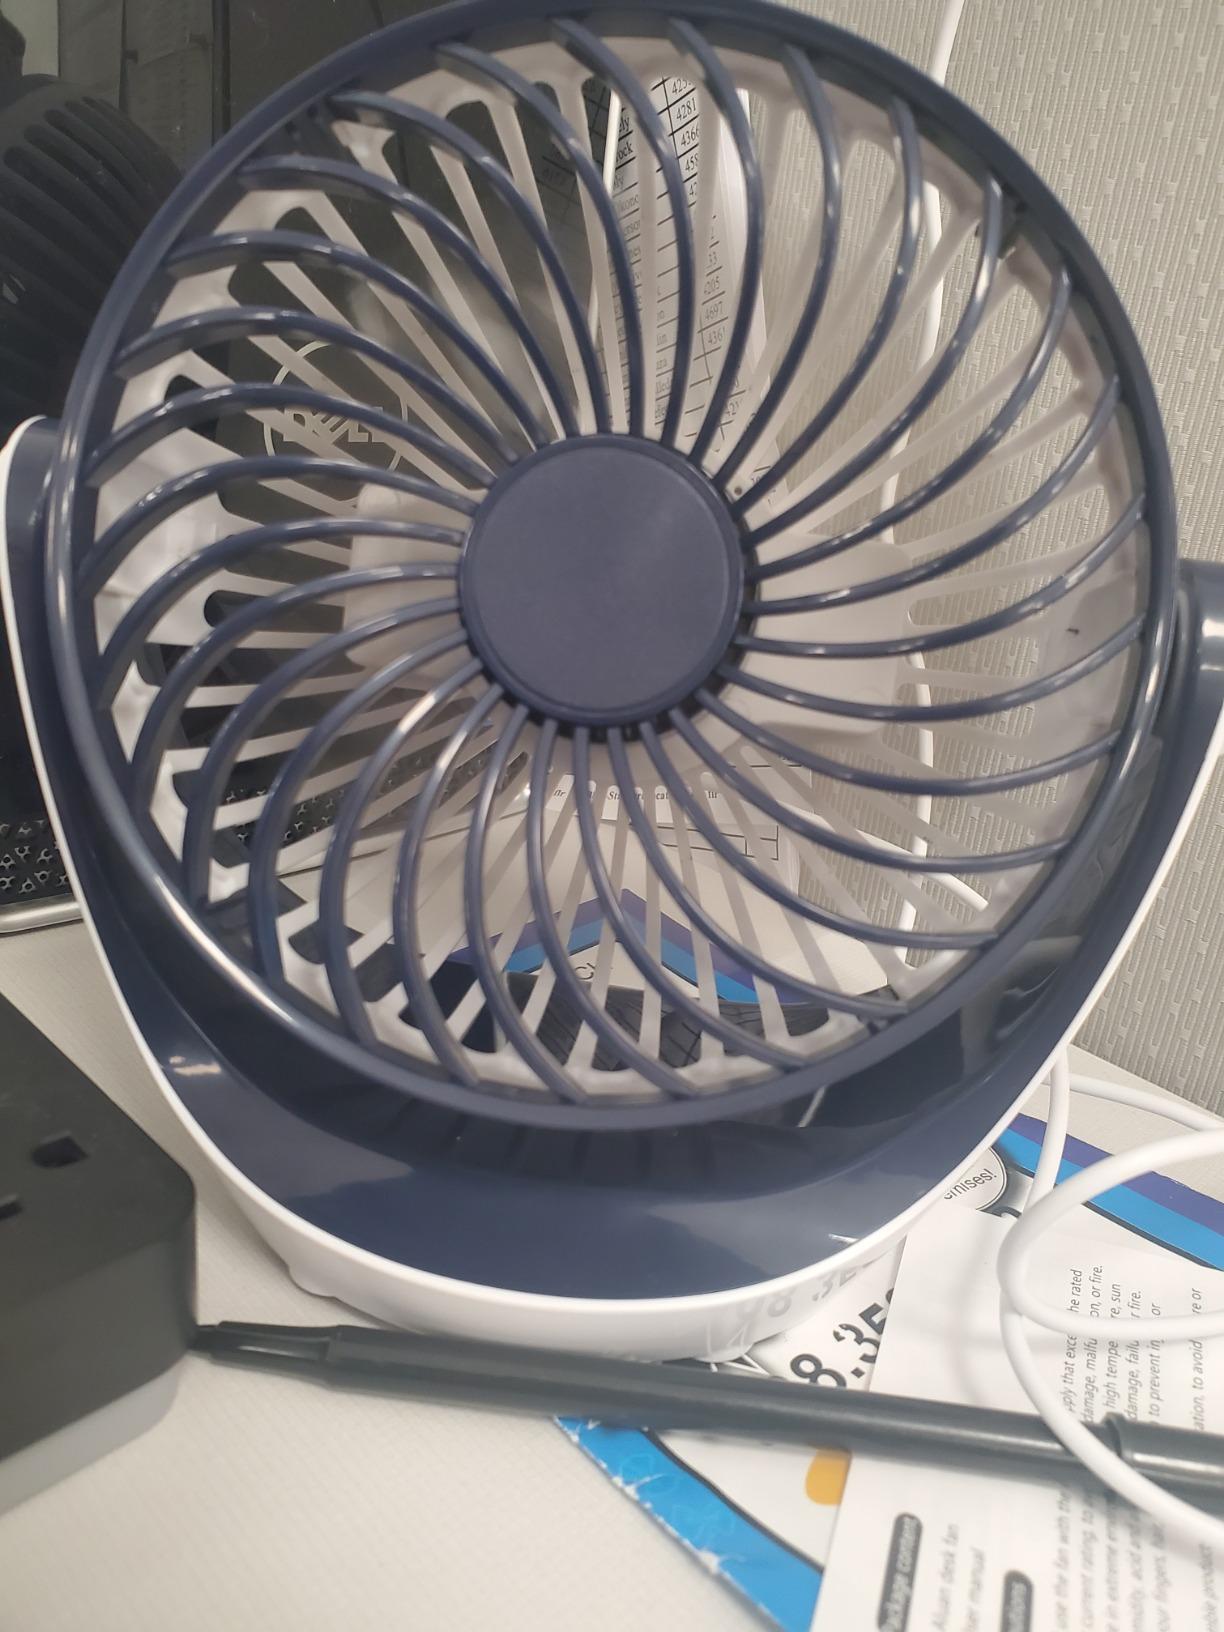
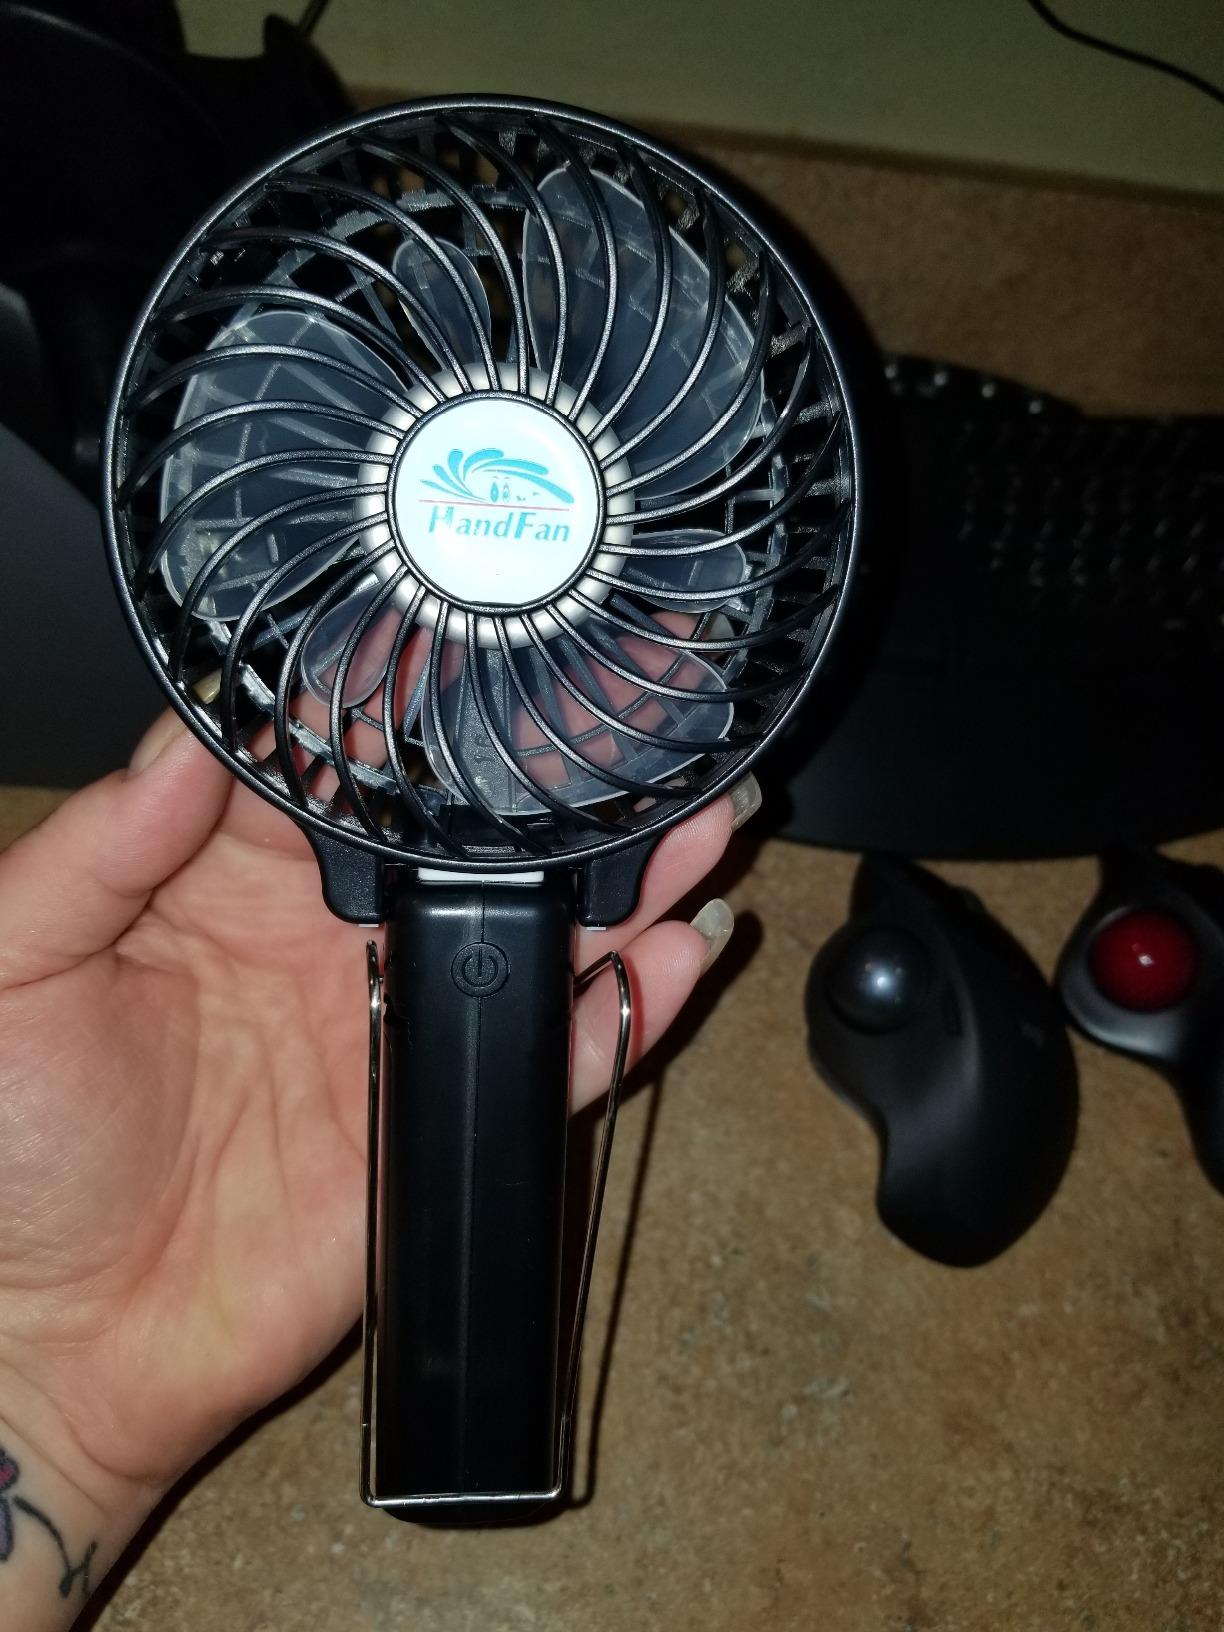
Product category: fan
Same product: no